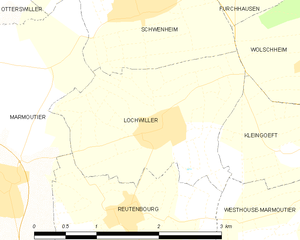
Carte des communes françaises